2010 European Athletics Championships

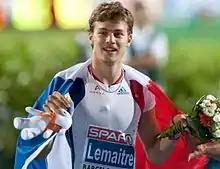
Christophe Lemaitre

2002 | 2006 | 2010 | 2012 | 2014